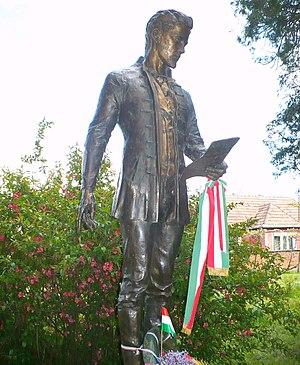
Albești est une commune roumaine du județ de Mureș, dans la région historique de Transylvanie et dans la région de développement du Centre.